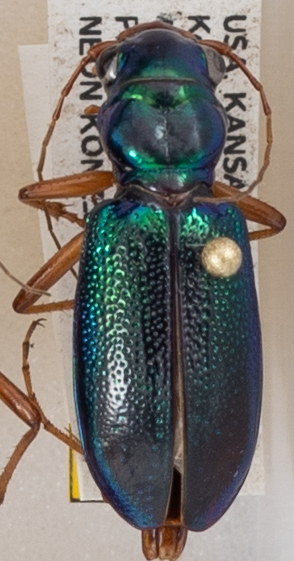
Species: Tetracha virginica
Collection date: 2018-08-27
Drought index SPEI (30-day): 1.16
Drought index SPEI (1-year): -2.09
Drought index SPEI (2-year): -1.01